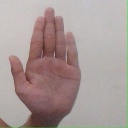
अक्षर: ध